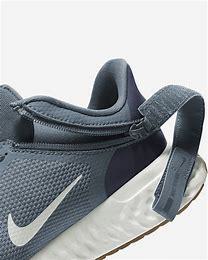
Brand: Nike
Model: Revolution 5 Flyease